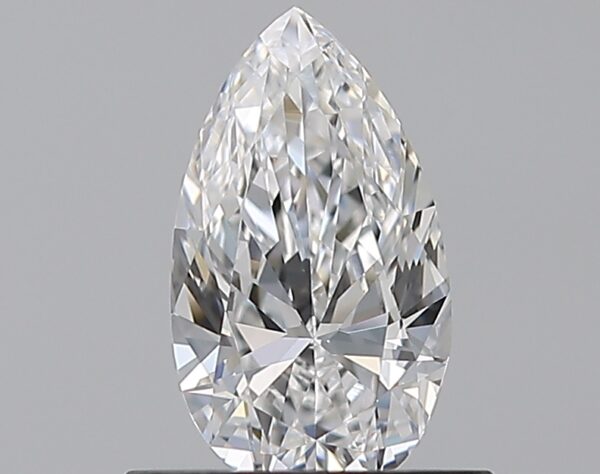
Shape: pear
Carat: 0.6
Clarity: VVS2
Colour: D
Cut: EX
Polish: EX
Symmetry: VG
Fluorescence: M
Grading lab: GIA
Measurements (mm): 7.85 x 4.5 x 2.7